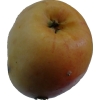
Label: Apple 14